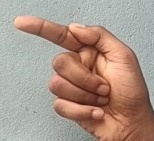
ASL sign: G